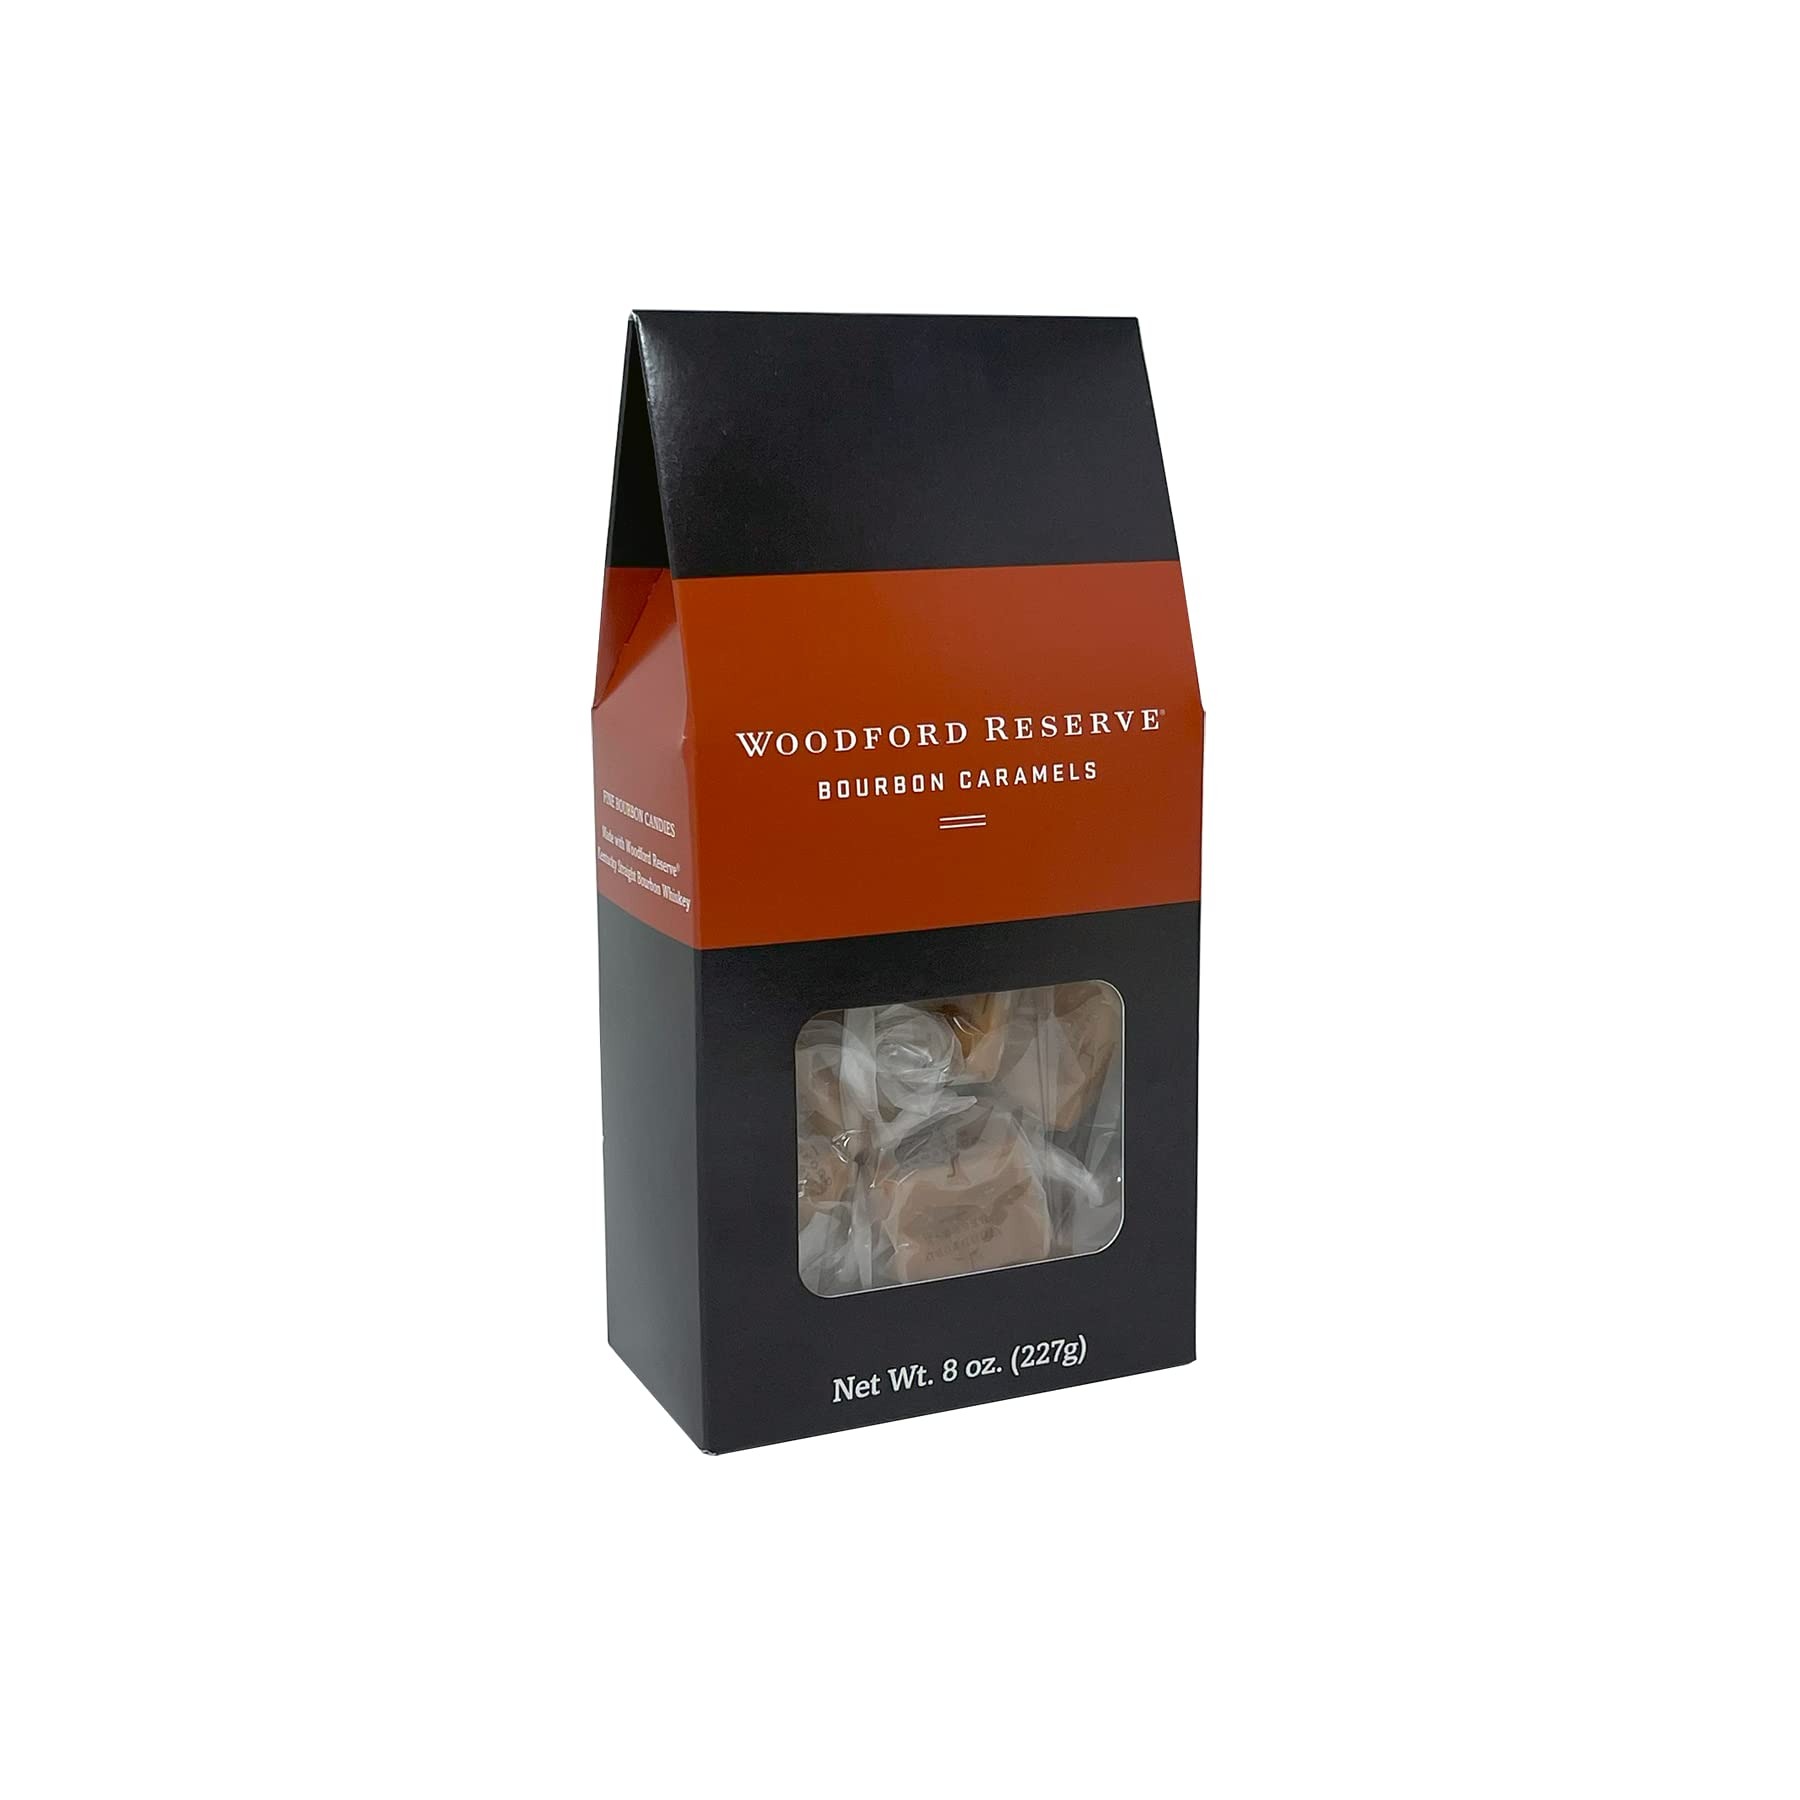
Item Name: Woodford Reserve Bourbon Caramel Gift Box 8oz
Value: 8.0
Unit: Ounce

Price: 34.99